Bill Mohr

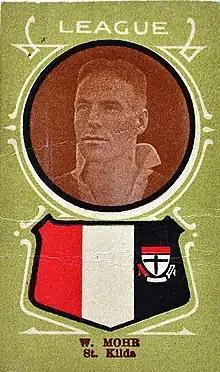
Bill Mohr, trading card, 1933

Mohr possessed an ability to kick straight from any angle, and he was one of the best exponents of the drop kick. He was appointed captain of St Kilda in 1937, and was the club's leading goalkicker in every season from 1929 to 1940. It was announced that at the start of his final season, 1941, he would play in defence. But in May that year, after having only played one game for the season, Mohr announced his retirement, saying that he felt he could not reach form and that it was also time to make way for a younger player.